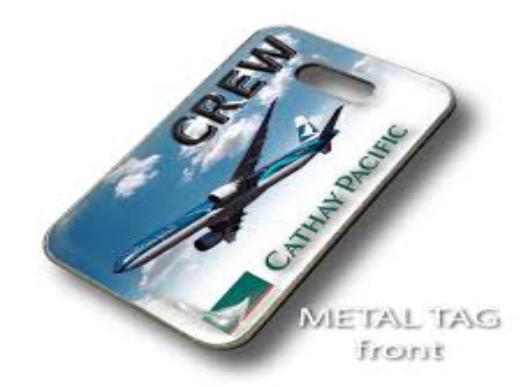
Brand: Cathay
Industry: Others